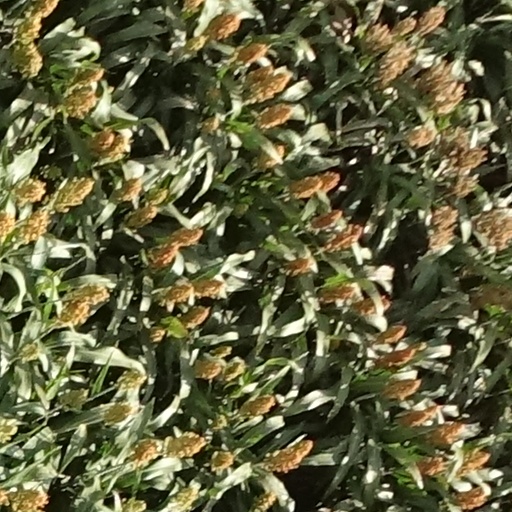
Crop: sorghum